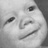
Emotion: happy